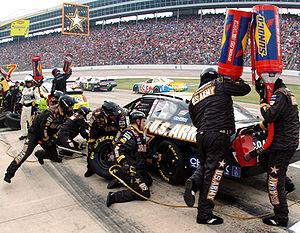
L'AAA Texas 500 est une course automobile organisée par la NASCAR comptant pour le championnat des NASCAR Cup Series. Elle se déroule sur le circuit dénommé Texas Motor Speedway situé à Fort Worth dans l'État du Texas aux États-Unis.